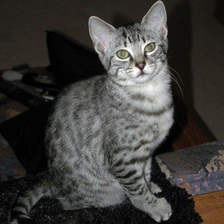
Species: cat
Breed: Egyptian Mau